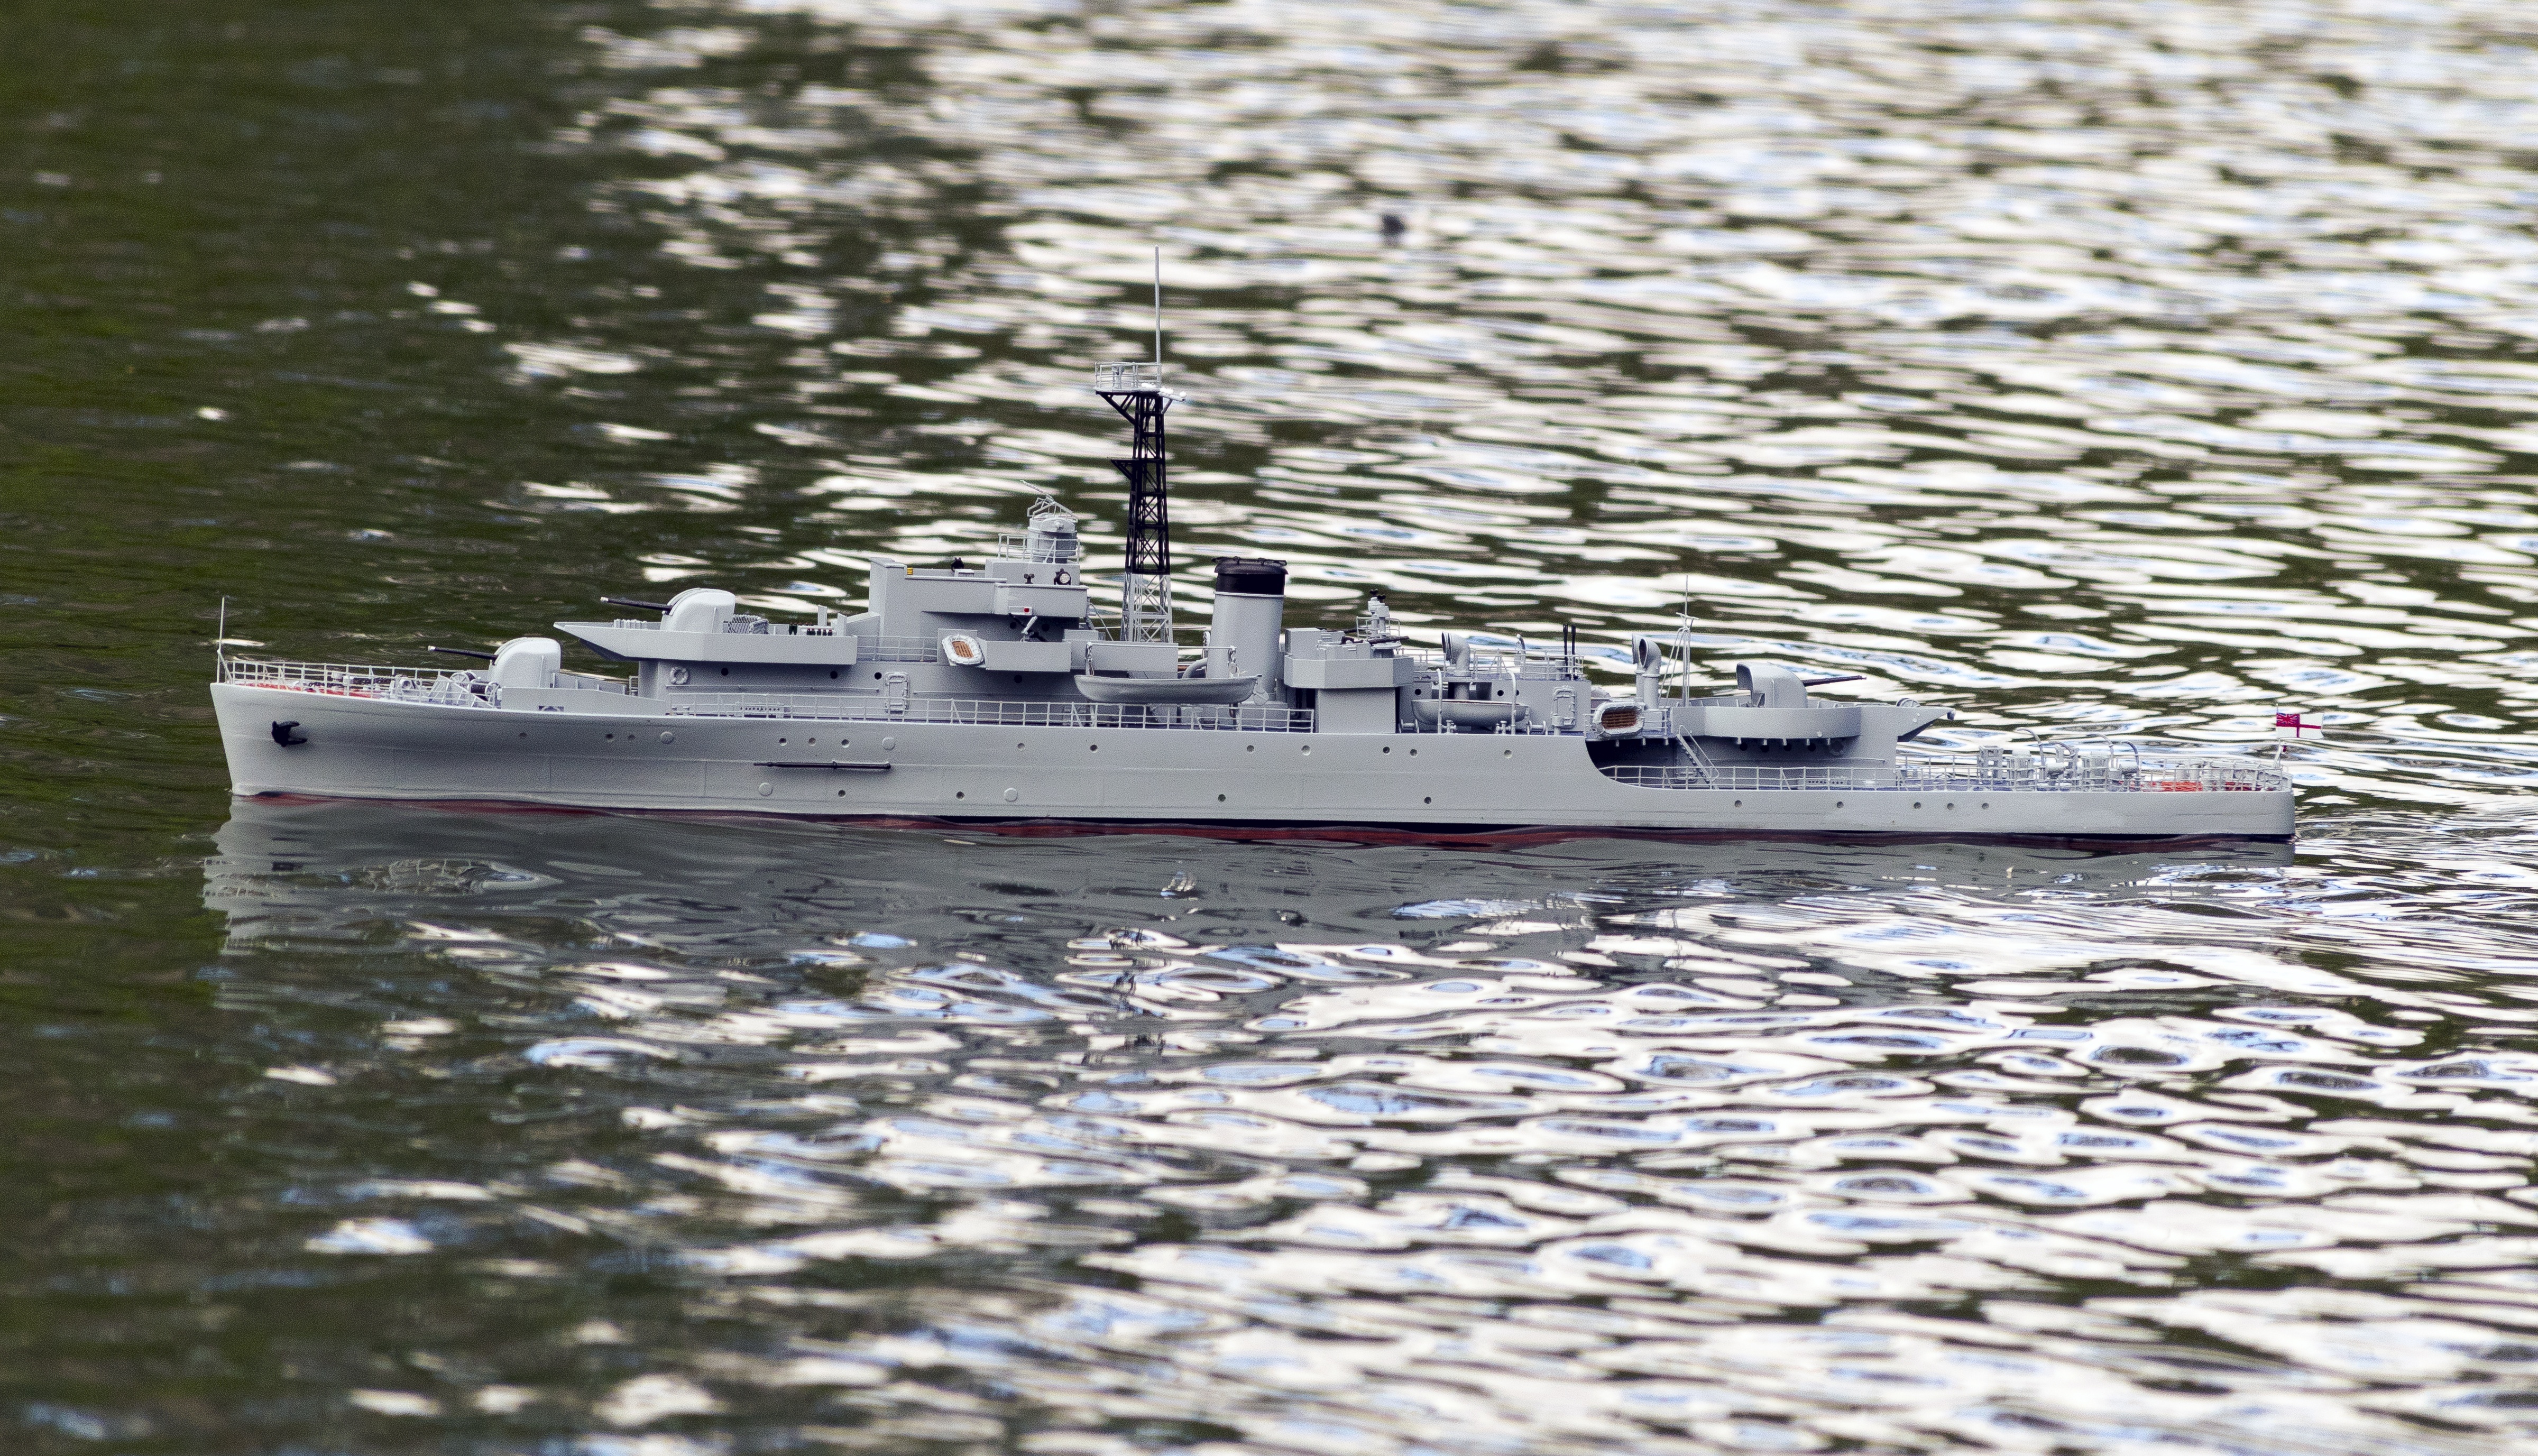
sea, boat, ship, vehicle, motorboat, boating, watercraft, warship, battleship, remote control warship, remote control boat, patrol boat, naval ship